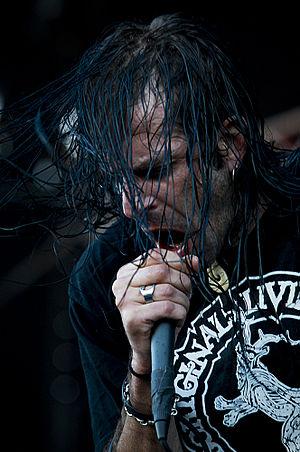
"David Randall ""Randy"" Blythe est un chanteur, musicien et acteur américain, plus particulièrement connu comme chanteur du groupe de groove metal Lamb of God, groupe majeur de la scène de Metal américaine depuis les années 2000. Le groupe a vendu plus de 2 millions d'albums à travers le monde à ce jour.